Anindita Raychaudhury

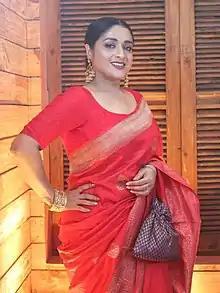
Anindita Raychaudhury in 2021

Anindita Raychaudhury (Born 28 Feb 1987, kolkata) is an Indian actress who works in Bengali-language TV shows and films. She is known for her role as Subhaga in the soap opera "Potol Kumar Gaanwala", which was aired on Star Jalsha, a Bengali-language cable television channel in India. She has also appeared in the television serial "Bhutu".